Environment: real
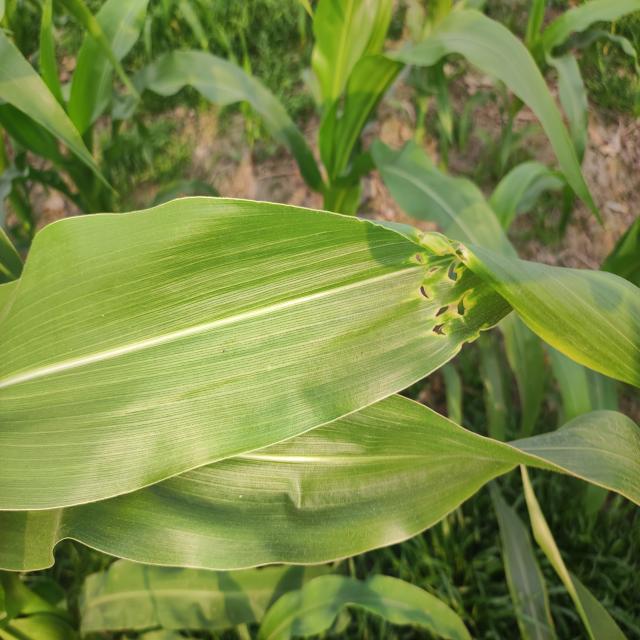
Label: fall_armyworm